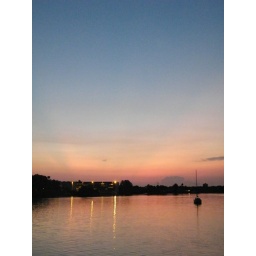
the pink light of dawn in the sky and on the water